Quantum turbulence

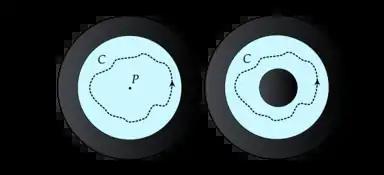
Fig 1. The schematic diagram of a fluid (blue) in a cylindrical container. Left: The curve formula_2 traces out a closed path in a simply connected region. The path can be shrunk down to the point , and therefore Stokes theorem can be applied. For a quantum fluid, this indicates that the circulation vanishes. Right: The curve formula_2 traces out a closed path in a multiply-connected region (i.e. with holes). The path cannot be shrunk down due to the hole, and therefore Stokes theorem does not hold, leading to a non-zero, quantized circulation. For a quantum fluid, this suggests that vortex structures act like 'holes'.

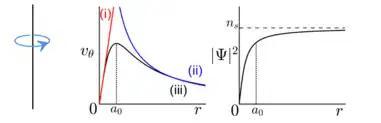
Fig 2. Left: Simple schematic of a straight vortex line in 3-dimensional space, with positive circulation. Middle: Azimuthal velocity against the radius. (i) shows the fluid speed of a solid-body rotation. (ii) shows the fluid speed of a vortex in both classical and quantum fluids. (iii) a combination of (i) and (ii) to form a Rankine vortex model for a tornado with core of size formula_4. Right: Number density against radius of a quantum fluid with vortex . Density depletion can be observed for a small radius . The quantity formula_5 represents the density of the fluid sufficiently far away from the vortex core .

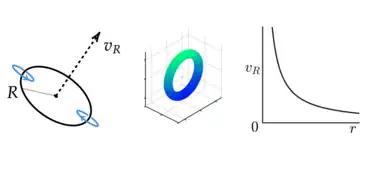
Fig 3. Left: Schematic of a vortex ring of radius formula_6 moving at a speed . Middle: 3-dimensional schematic of a quantum vortex ring. The velocity of the ring is generated by the ring itself, which propels itself at a velocity that is inversely proportional to the radius of the ring. The thickness of the ring is greatly exaggerated for the purpose of being able to view the torus-like shape. In reality, for helium II the thickness is approximately . Right: The velocity profile of the vortex ring against its size. An inverse relationship can be viewed. This suggests that smaller rings move at a much faster speed, while larger rings move at a much slower speed.

The turbulence of quantum fluids has been studied primarily in two quantum fluids: liquid Helium and atomic condensates. Experimental observations have been made in the two stable isotopes of Helium, the common He and the rare He. The latter isotope has two phases, named the A-phase and the B-phase. The A-phase is strongly anisotropic, and although it has very interesting hydrodynamic properties, turbulence experiments have been performed almost exclusively in the B-phase. Helium liquidizes at a temperature of approximately 4 K. At this temperature, the fluid behaves like a classical fluid with extraordinarily small viscosity, referred to as helium I. After further cooling, Helium I undergoes Bose–Einstein condensation into a superfluid, referred to as helium II. The critical temperature formula_1 for Bose–Einstein condensation of helium is 2.17 K (at the saturated vapour pressure), while only approximately a few millikelvin for He–B.